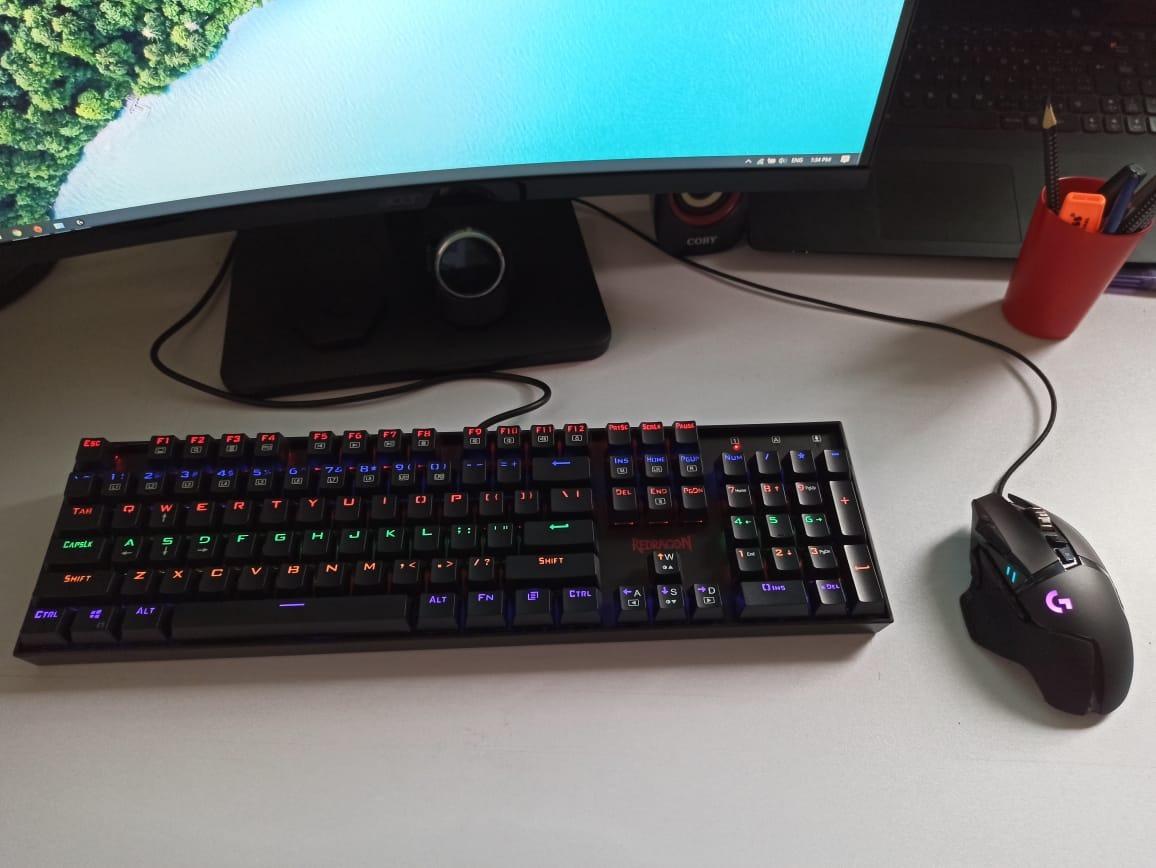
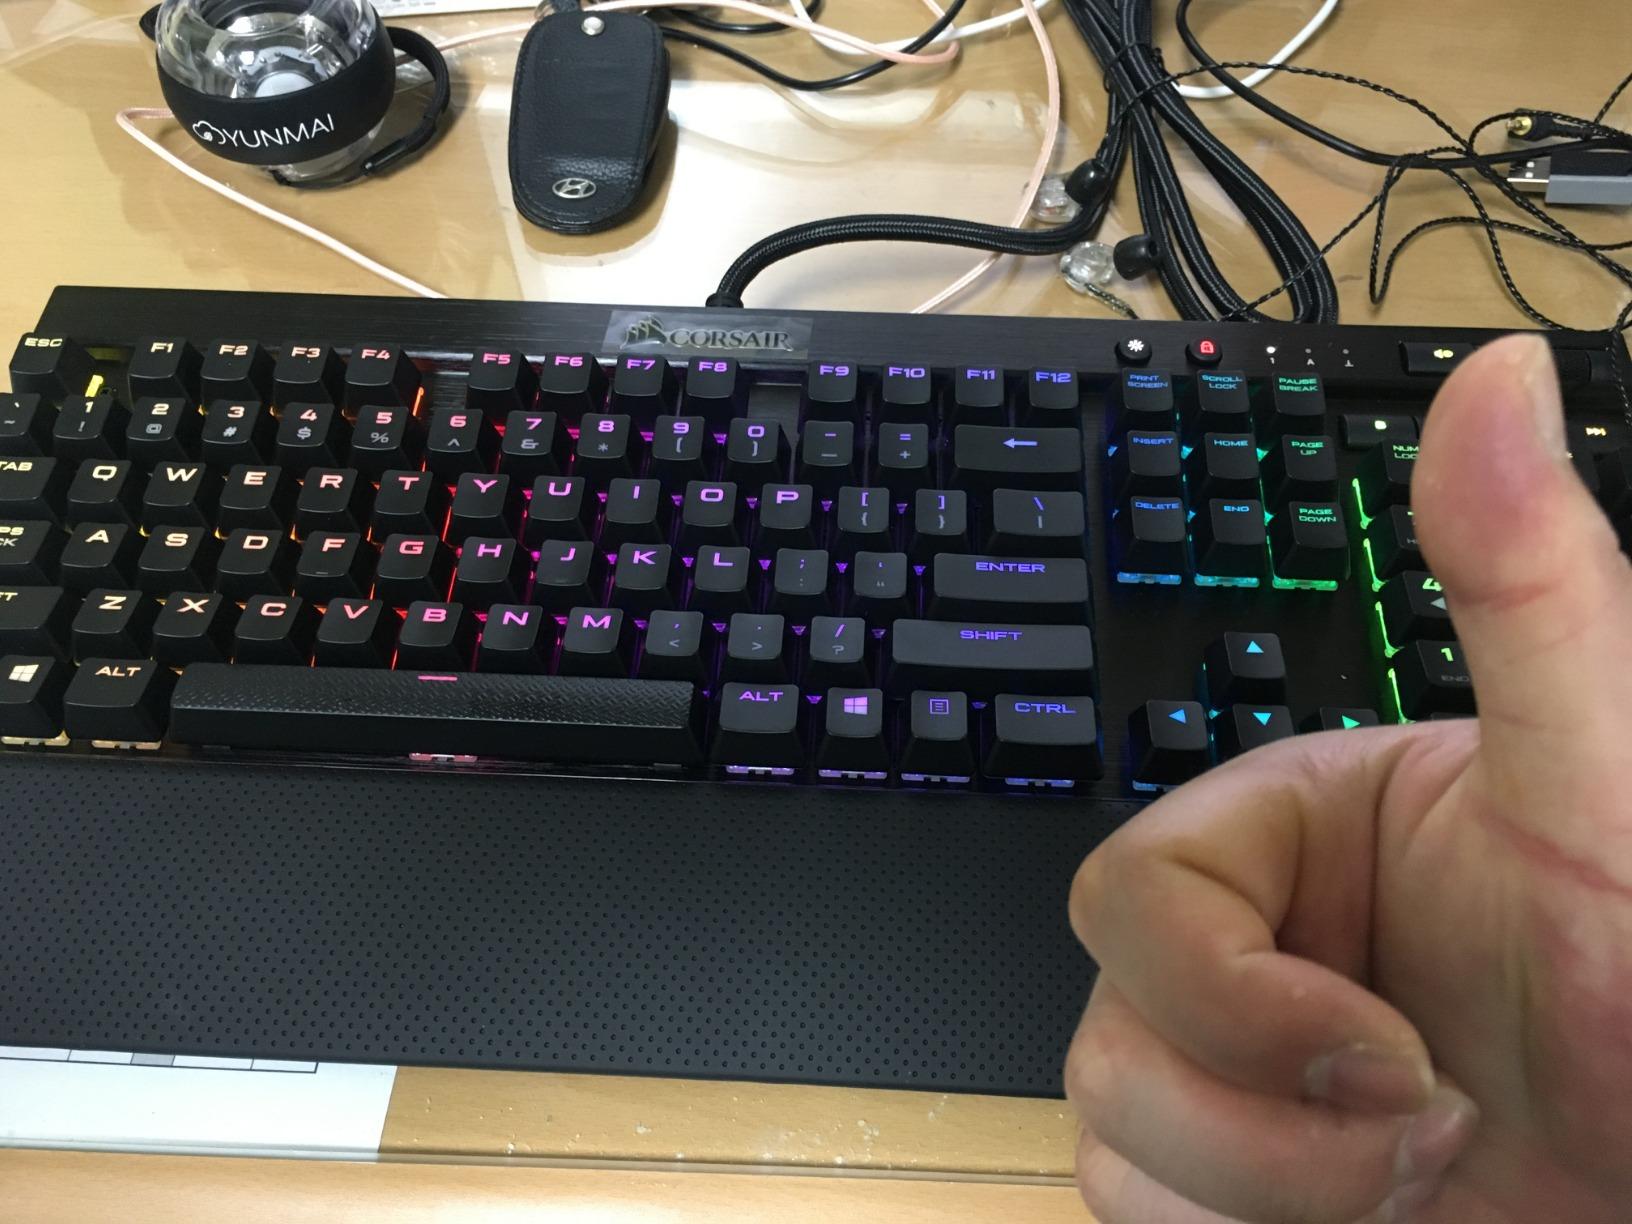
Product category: keyboard
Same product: no